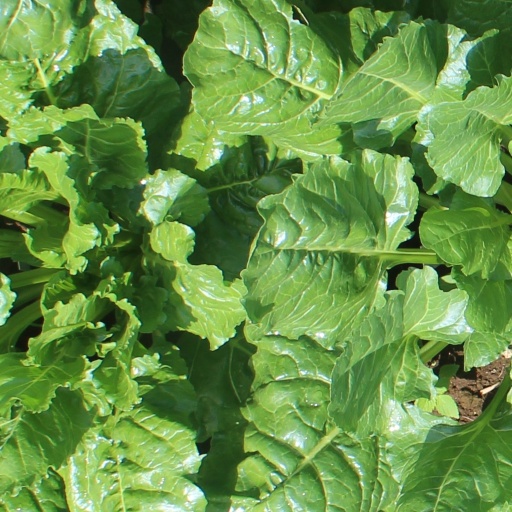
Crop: sugar beet